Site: brandenburg
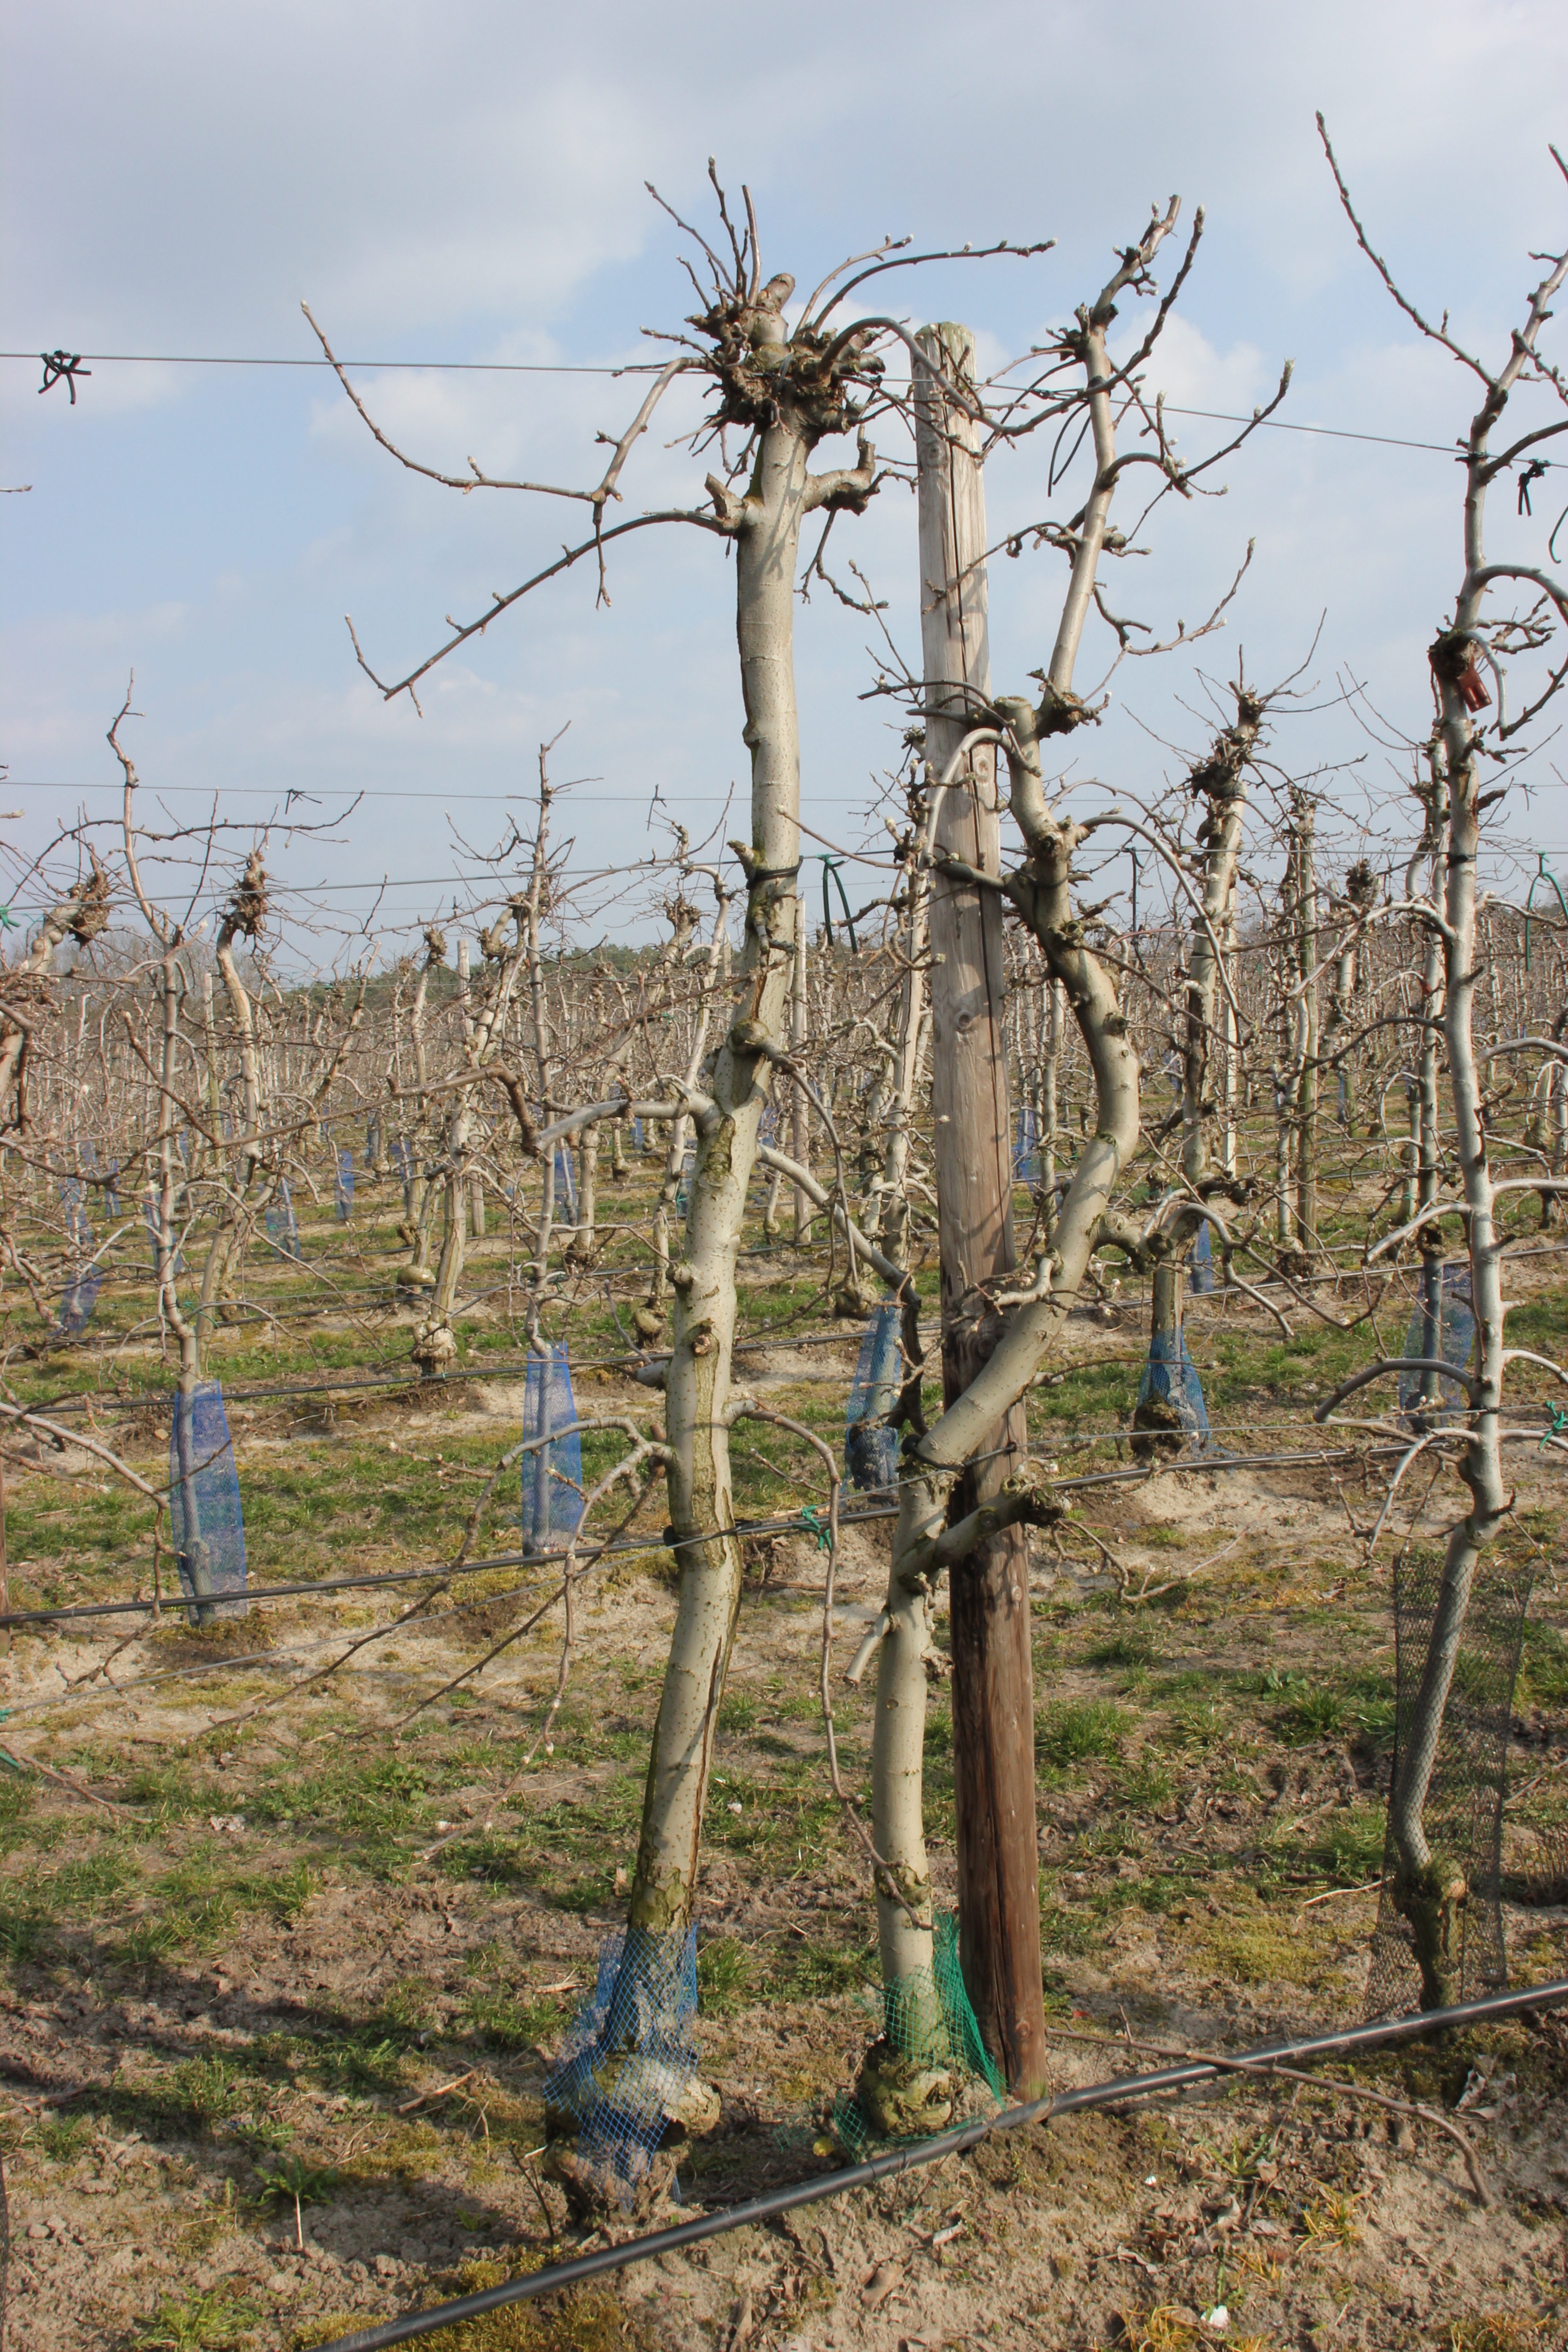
Growth stage (BBCH 03): Bud development